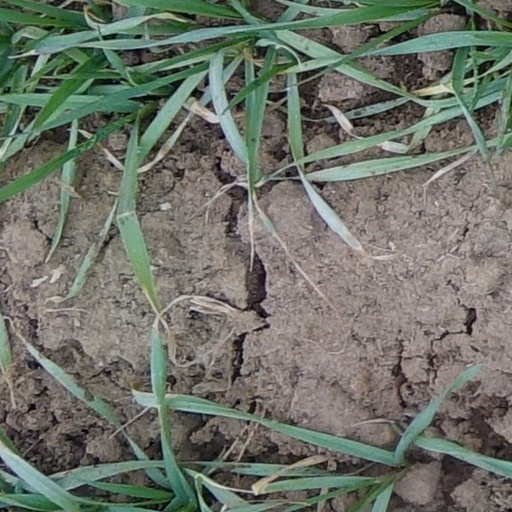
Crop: wheat